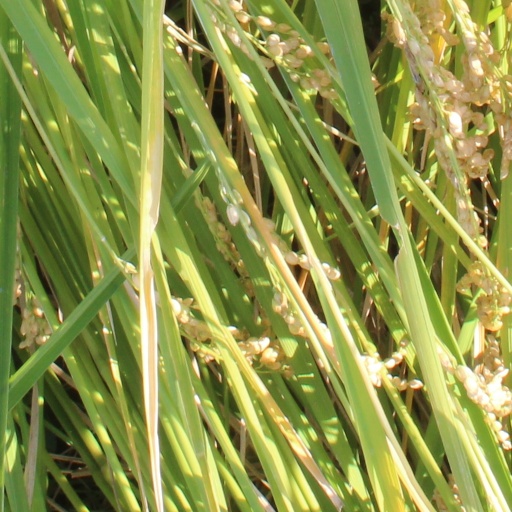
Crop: rice